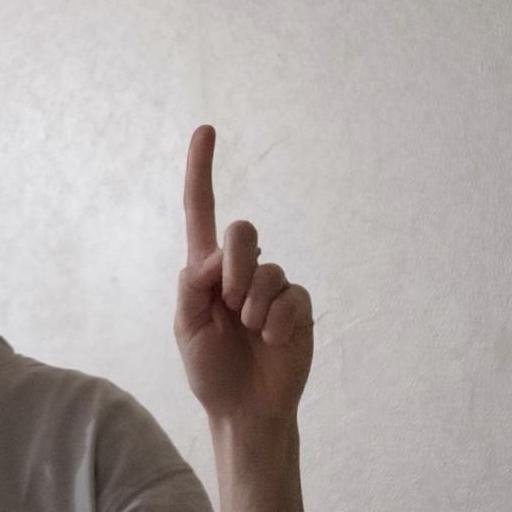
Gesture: one